Tyrus Wong

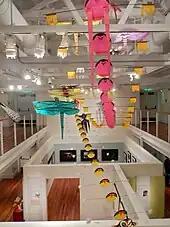
A display of Wong's kites and other artwork at the Walt Disney Family Museum (2013)

The first solo exhibition of Wong's artwork, "Mid-Century Mandarin: The Clay Canvasses of Tyrus Wong," curated by Bill Stern, was organized by the Museum of California Design. It focused on his paintings on dinnerware for Winfield China of Pasadena, California, in the 1940s and 50s, and was presented at Craft and Folk Art Museum (CAFAM) in Los Angeles, July 14 through October 31, 2004.